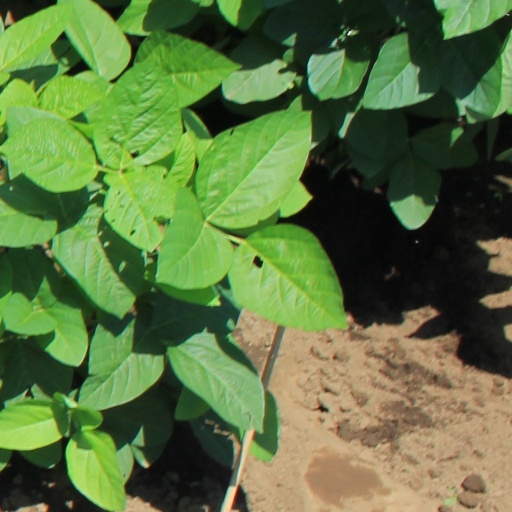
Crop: soybean